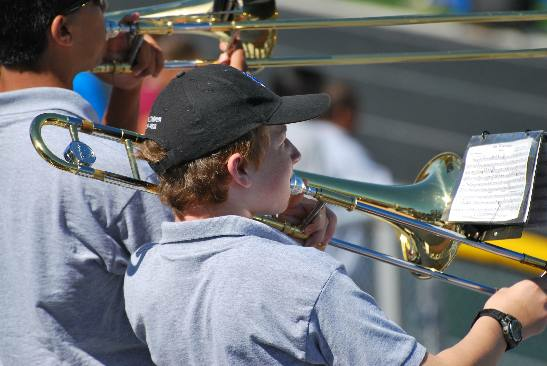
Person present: Yes